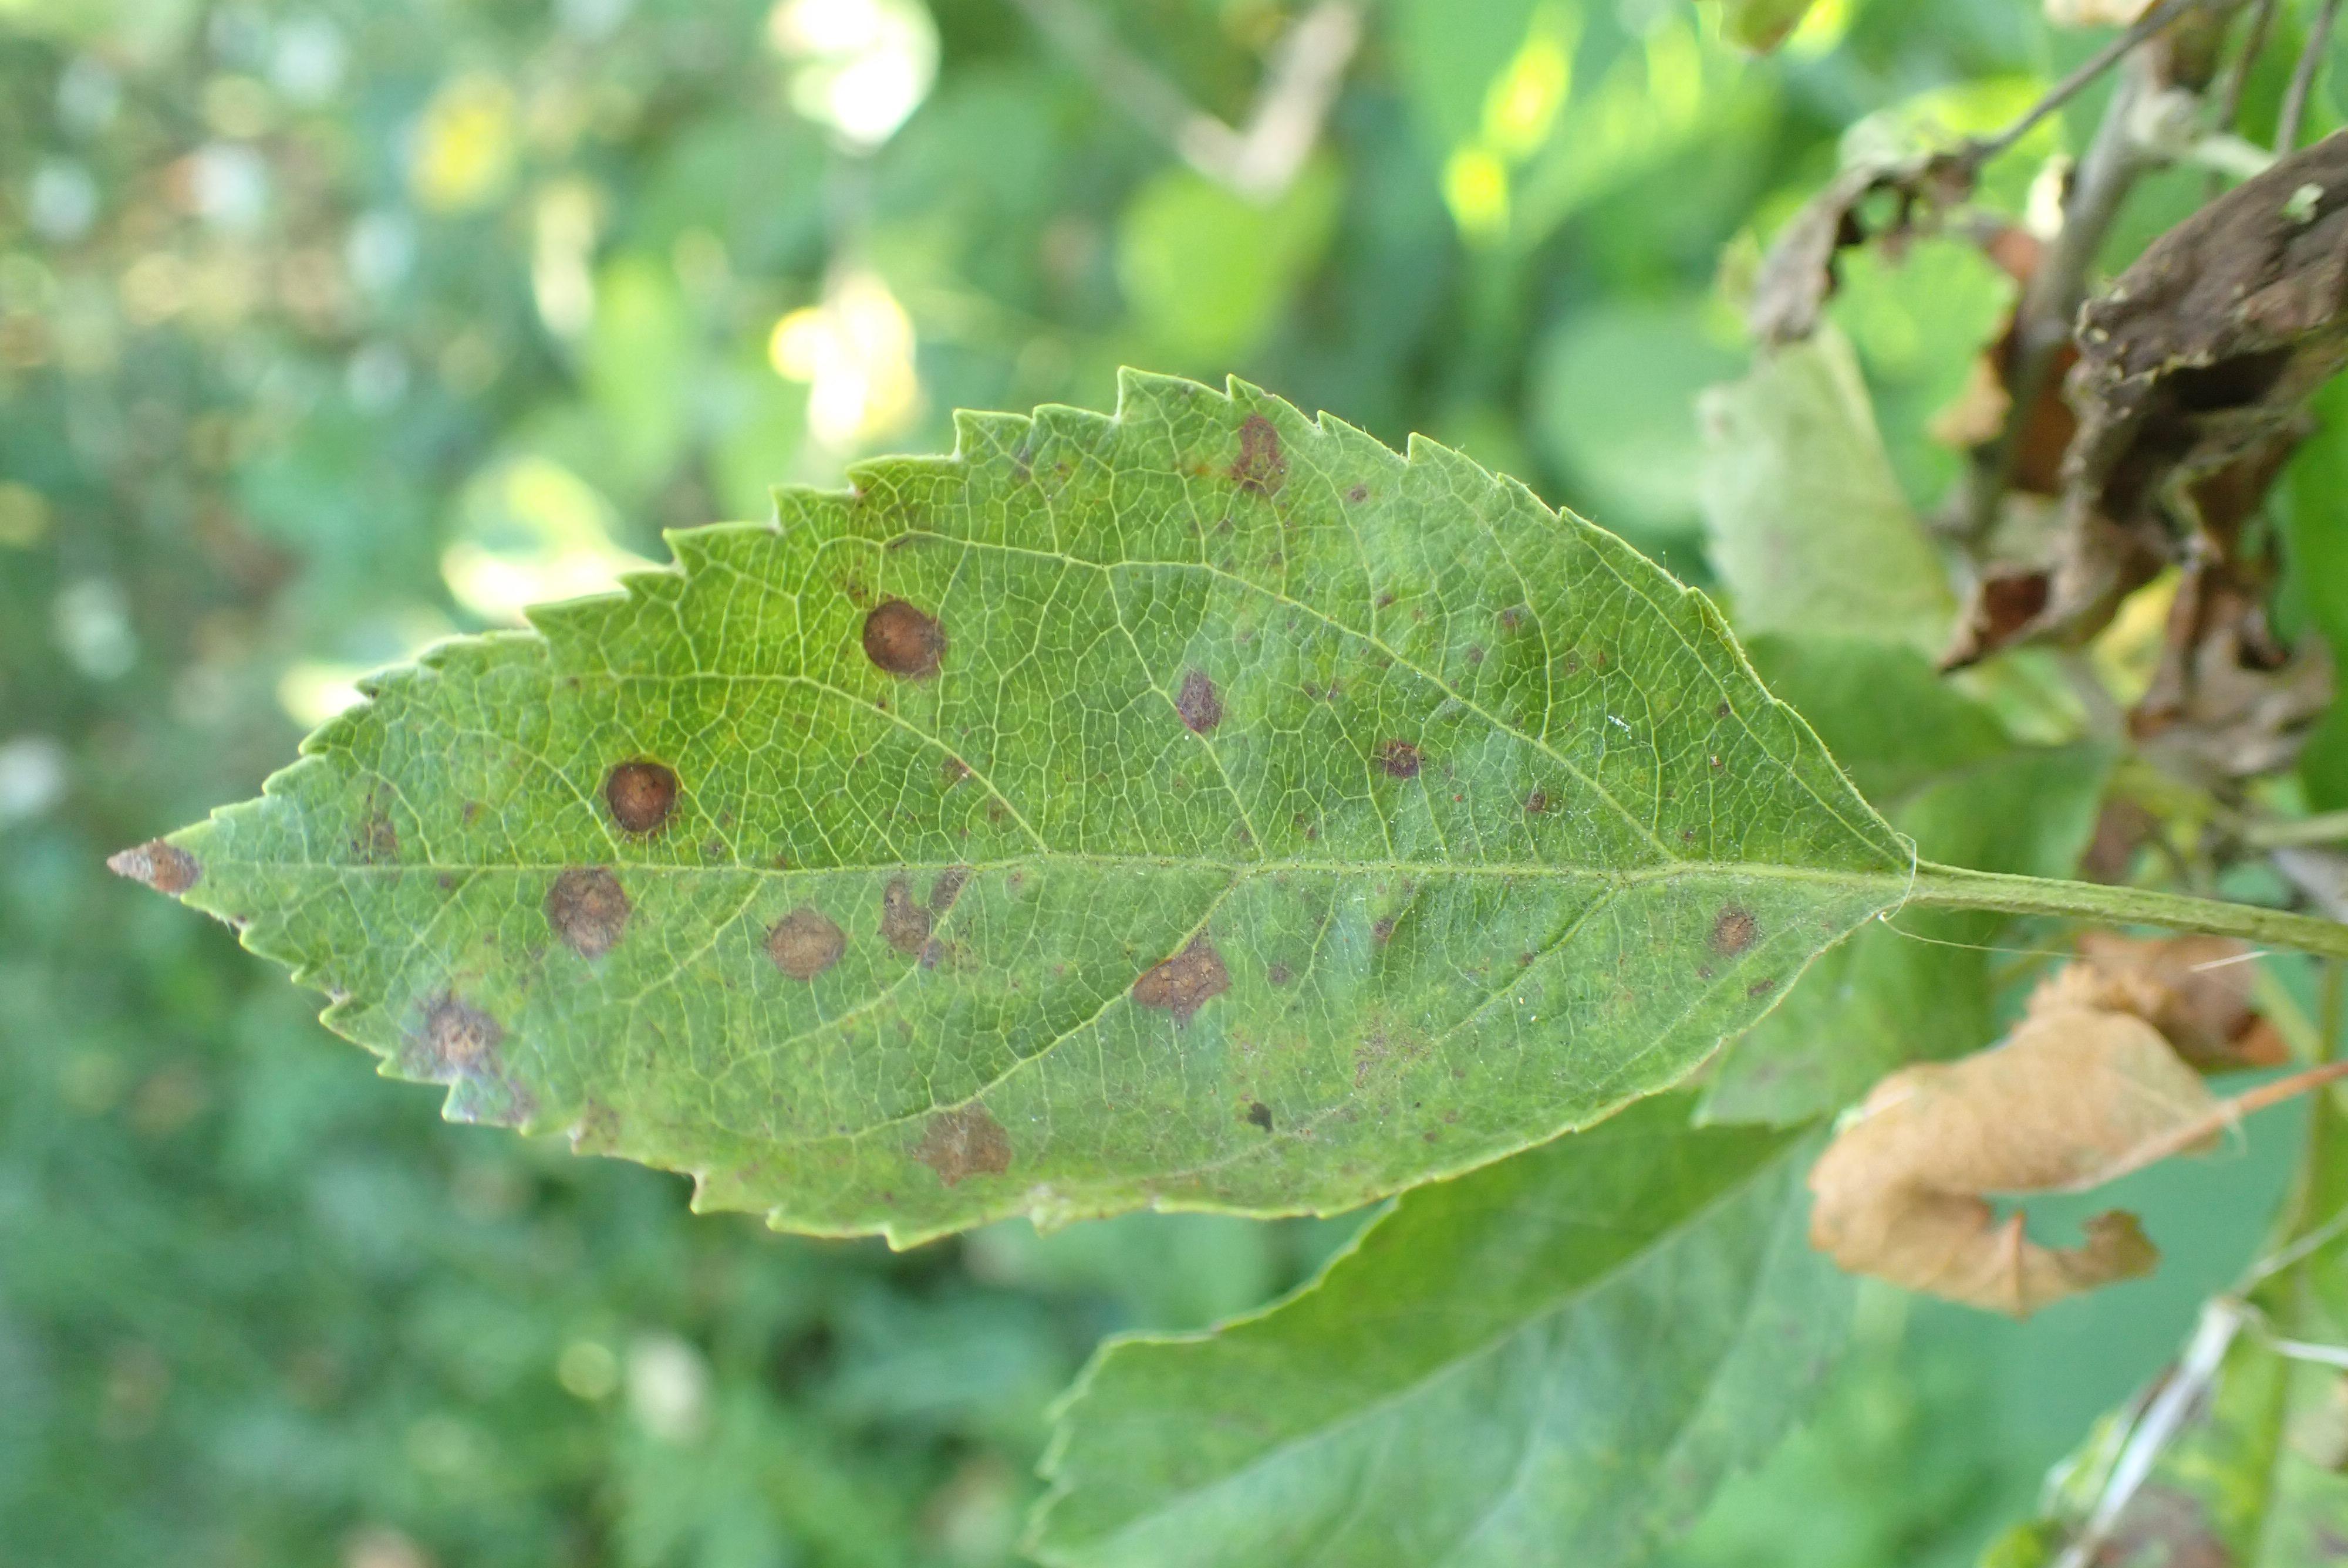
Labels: complex